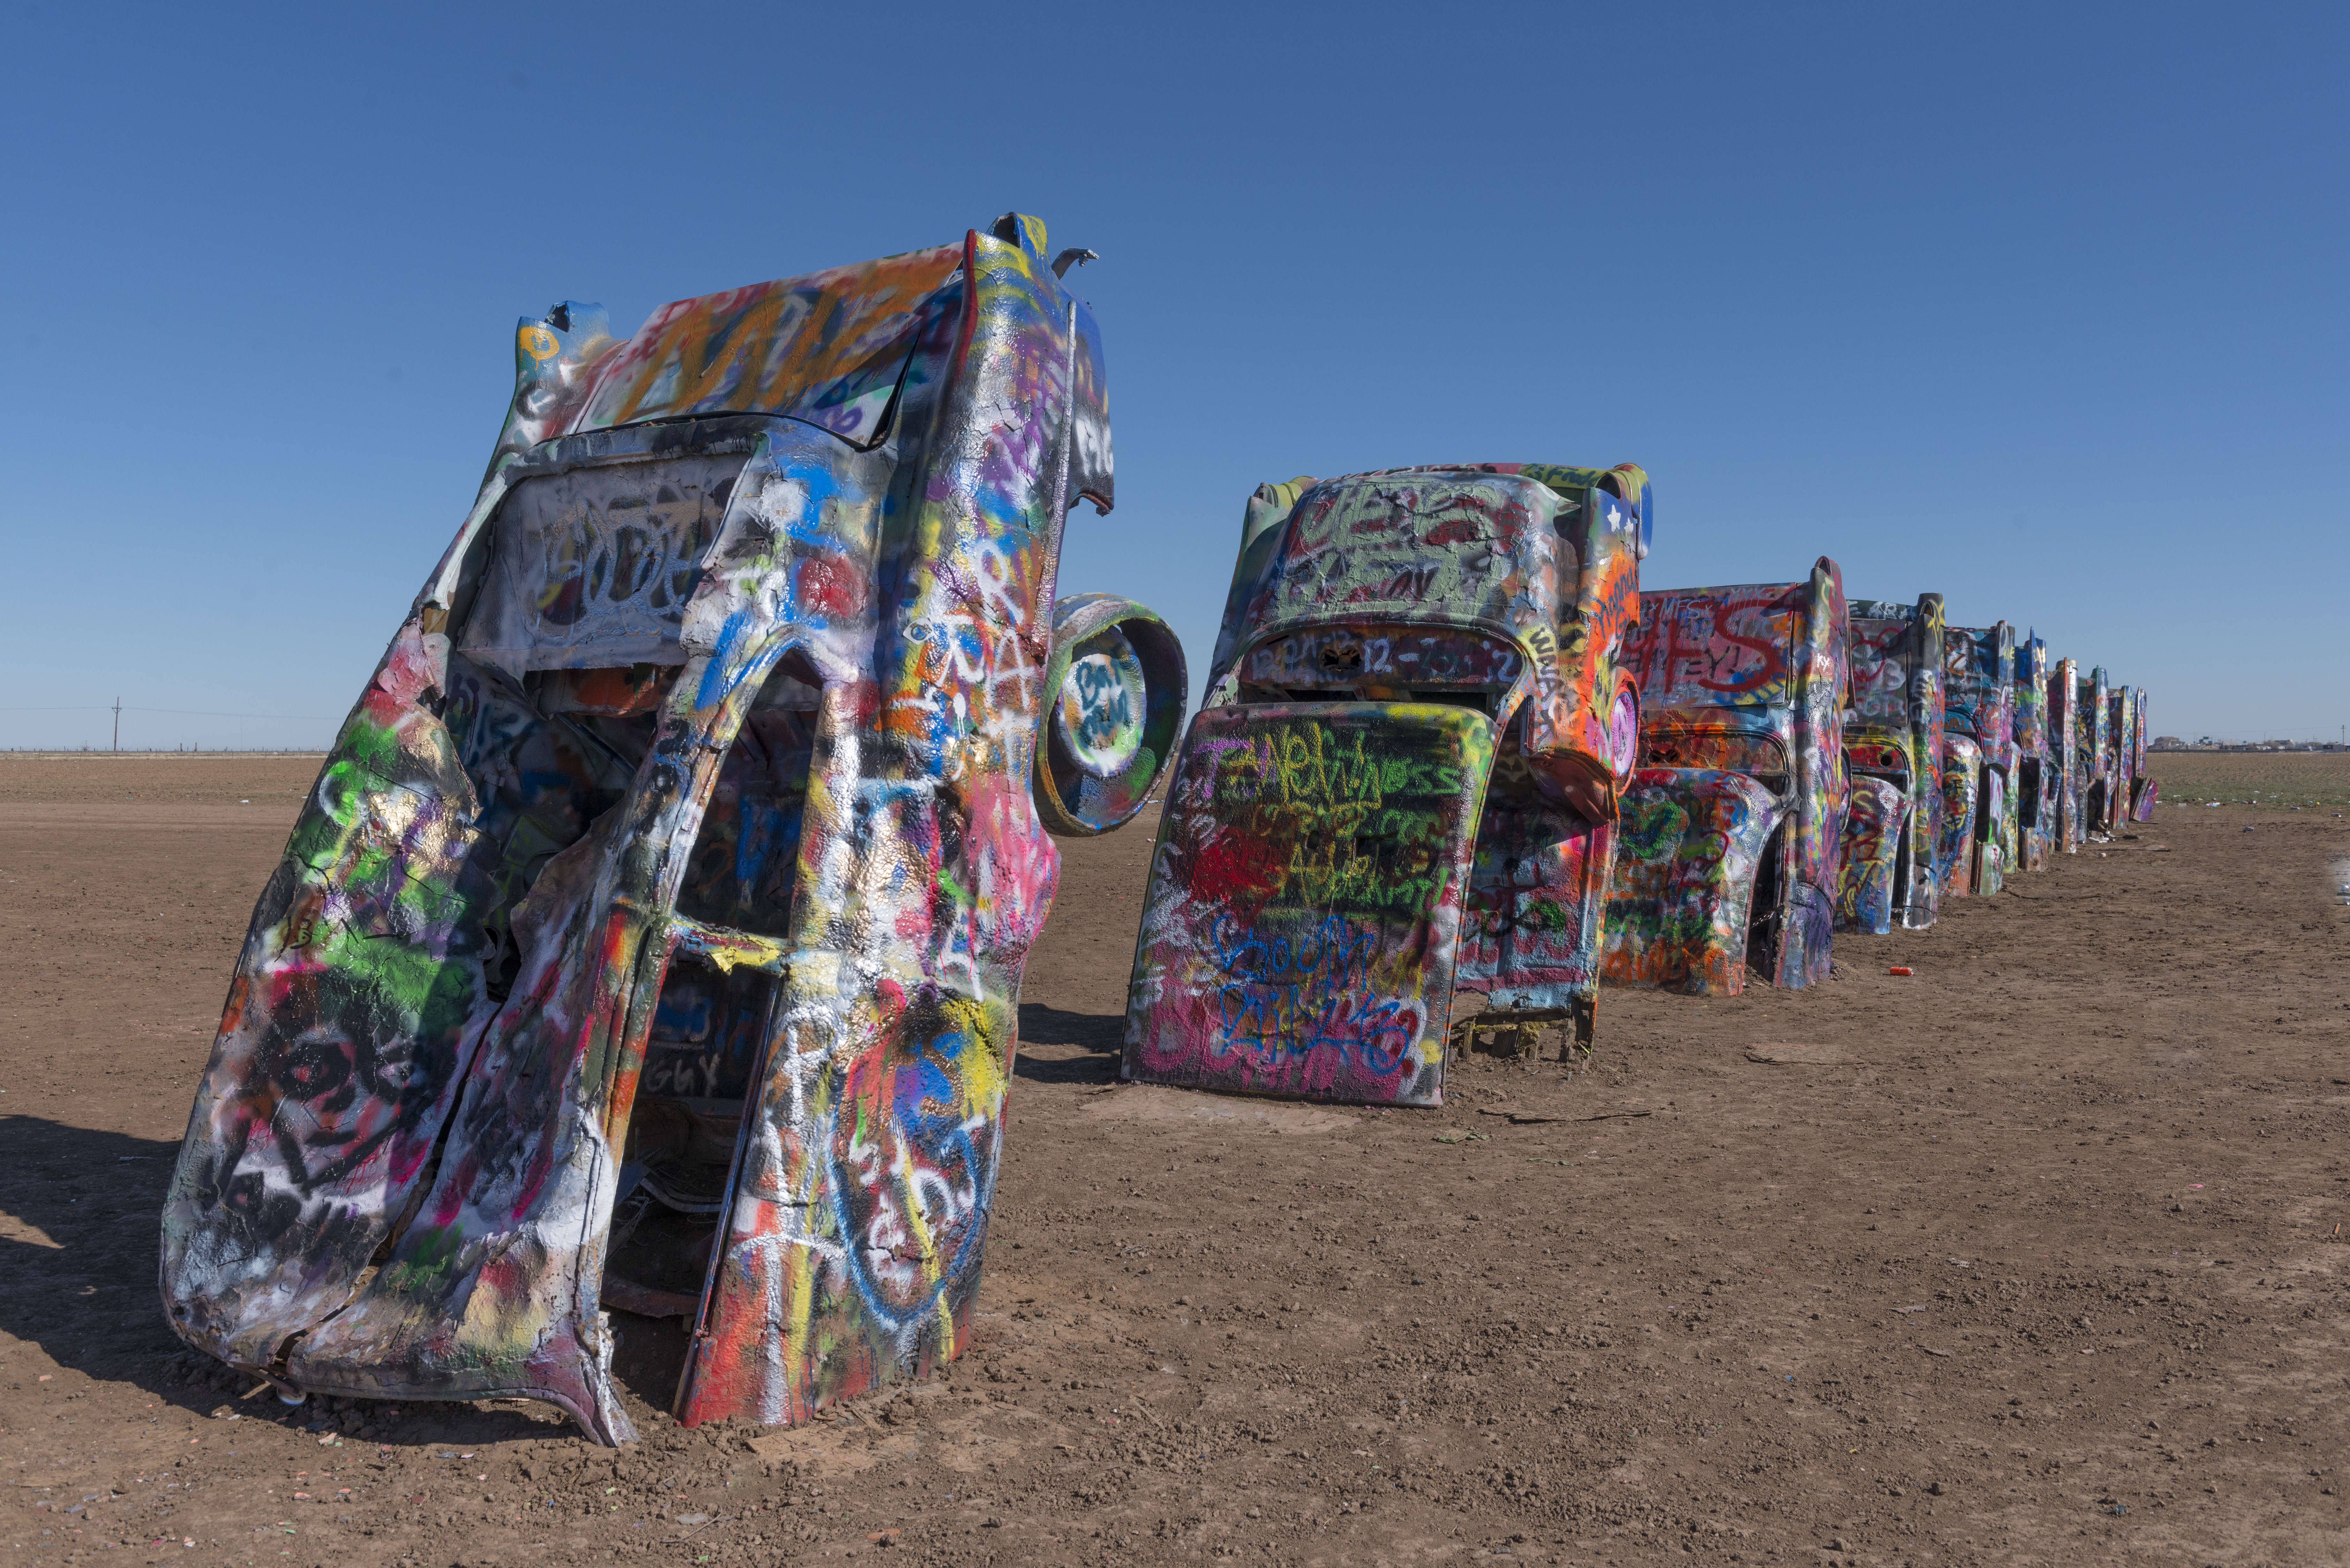
cadillac, ranch, texas, sand, tourism, landscape